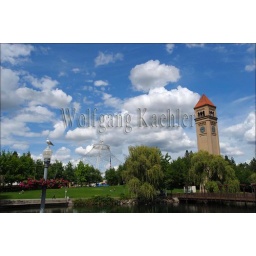
Usa, washington state, spokane, riverfront park with clock tower in background